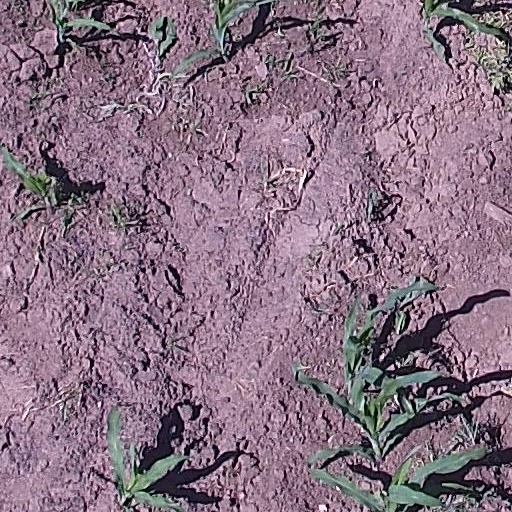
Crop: maize; corn